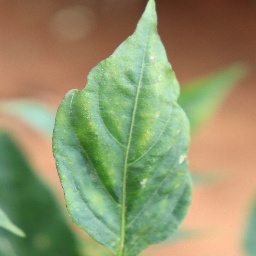
Label: healthy